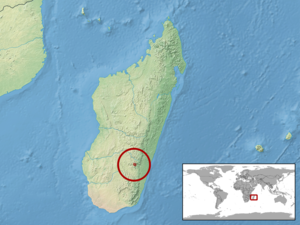
Lygodactylus intermedius est une espèce de geckos de la famille des Gekkonidae.